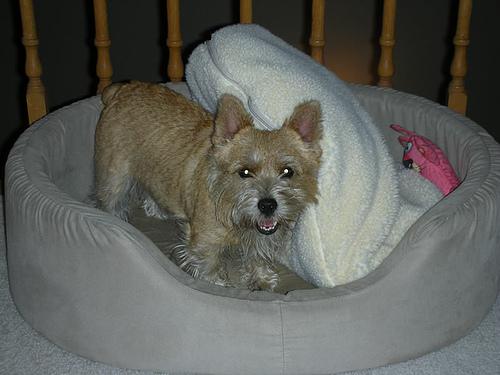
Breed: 203-n000016-Norwich_terrier